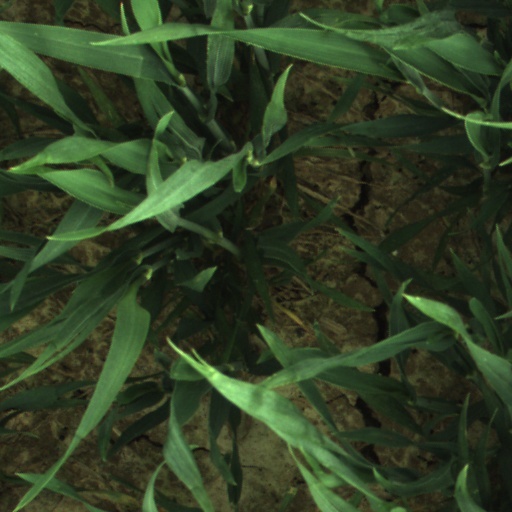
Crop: wheat